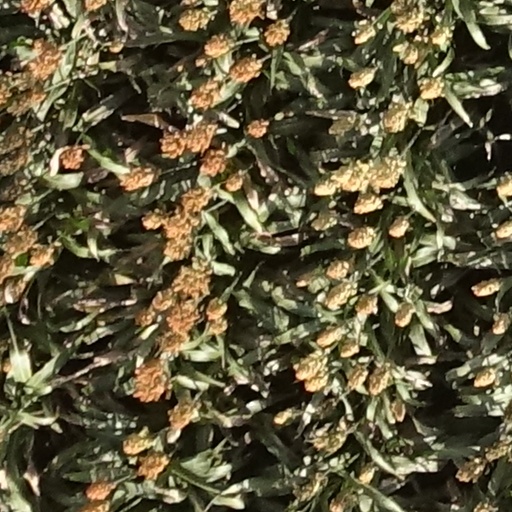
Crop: sorghum